It's Not News, It's FARK

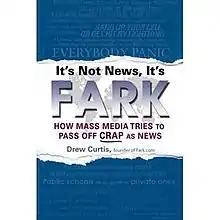

Fark founder Drew Curtis. It is a critical look at the mass media industry.